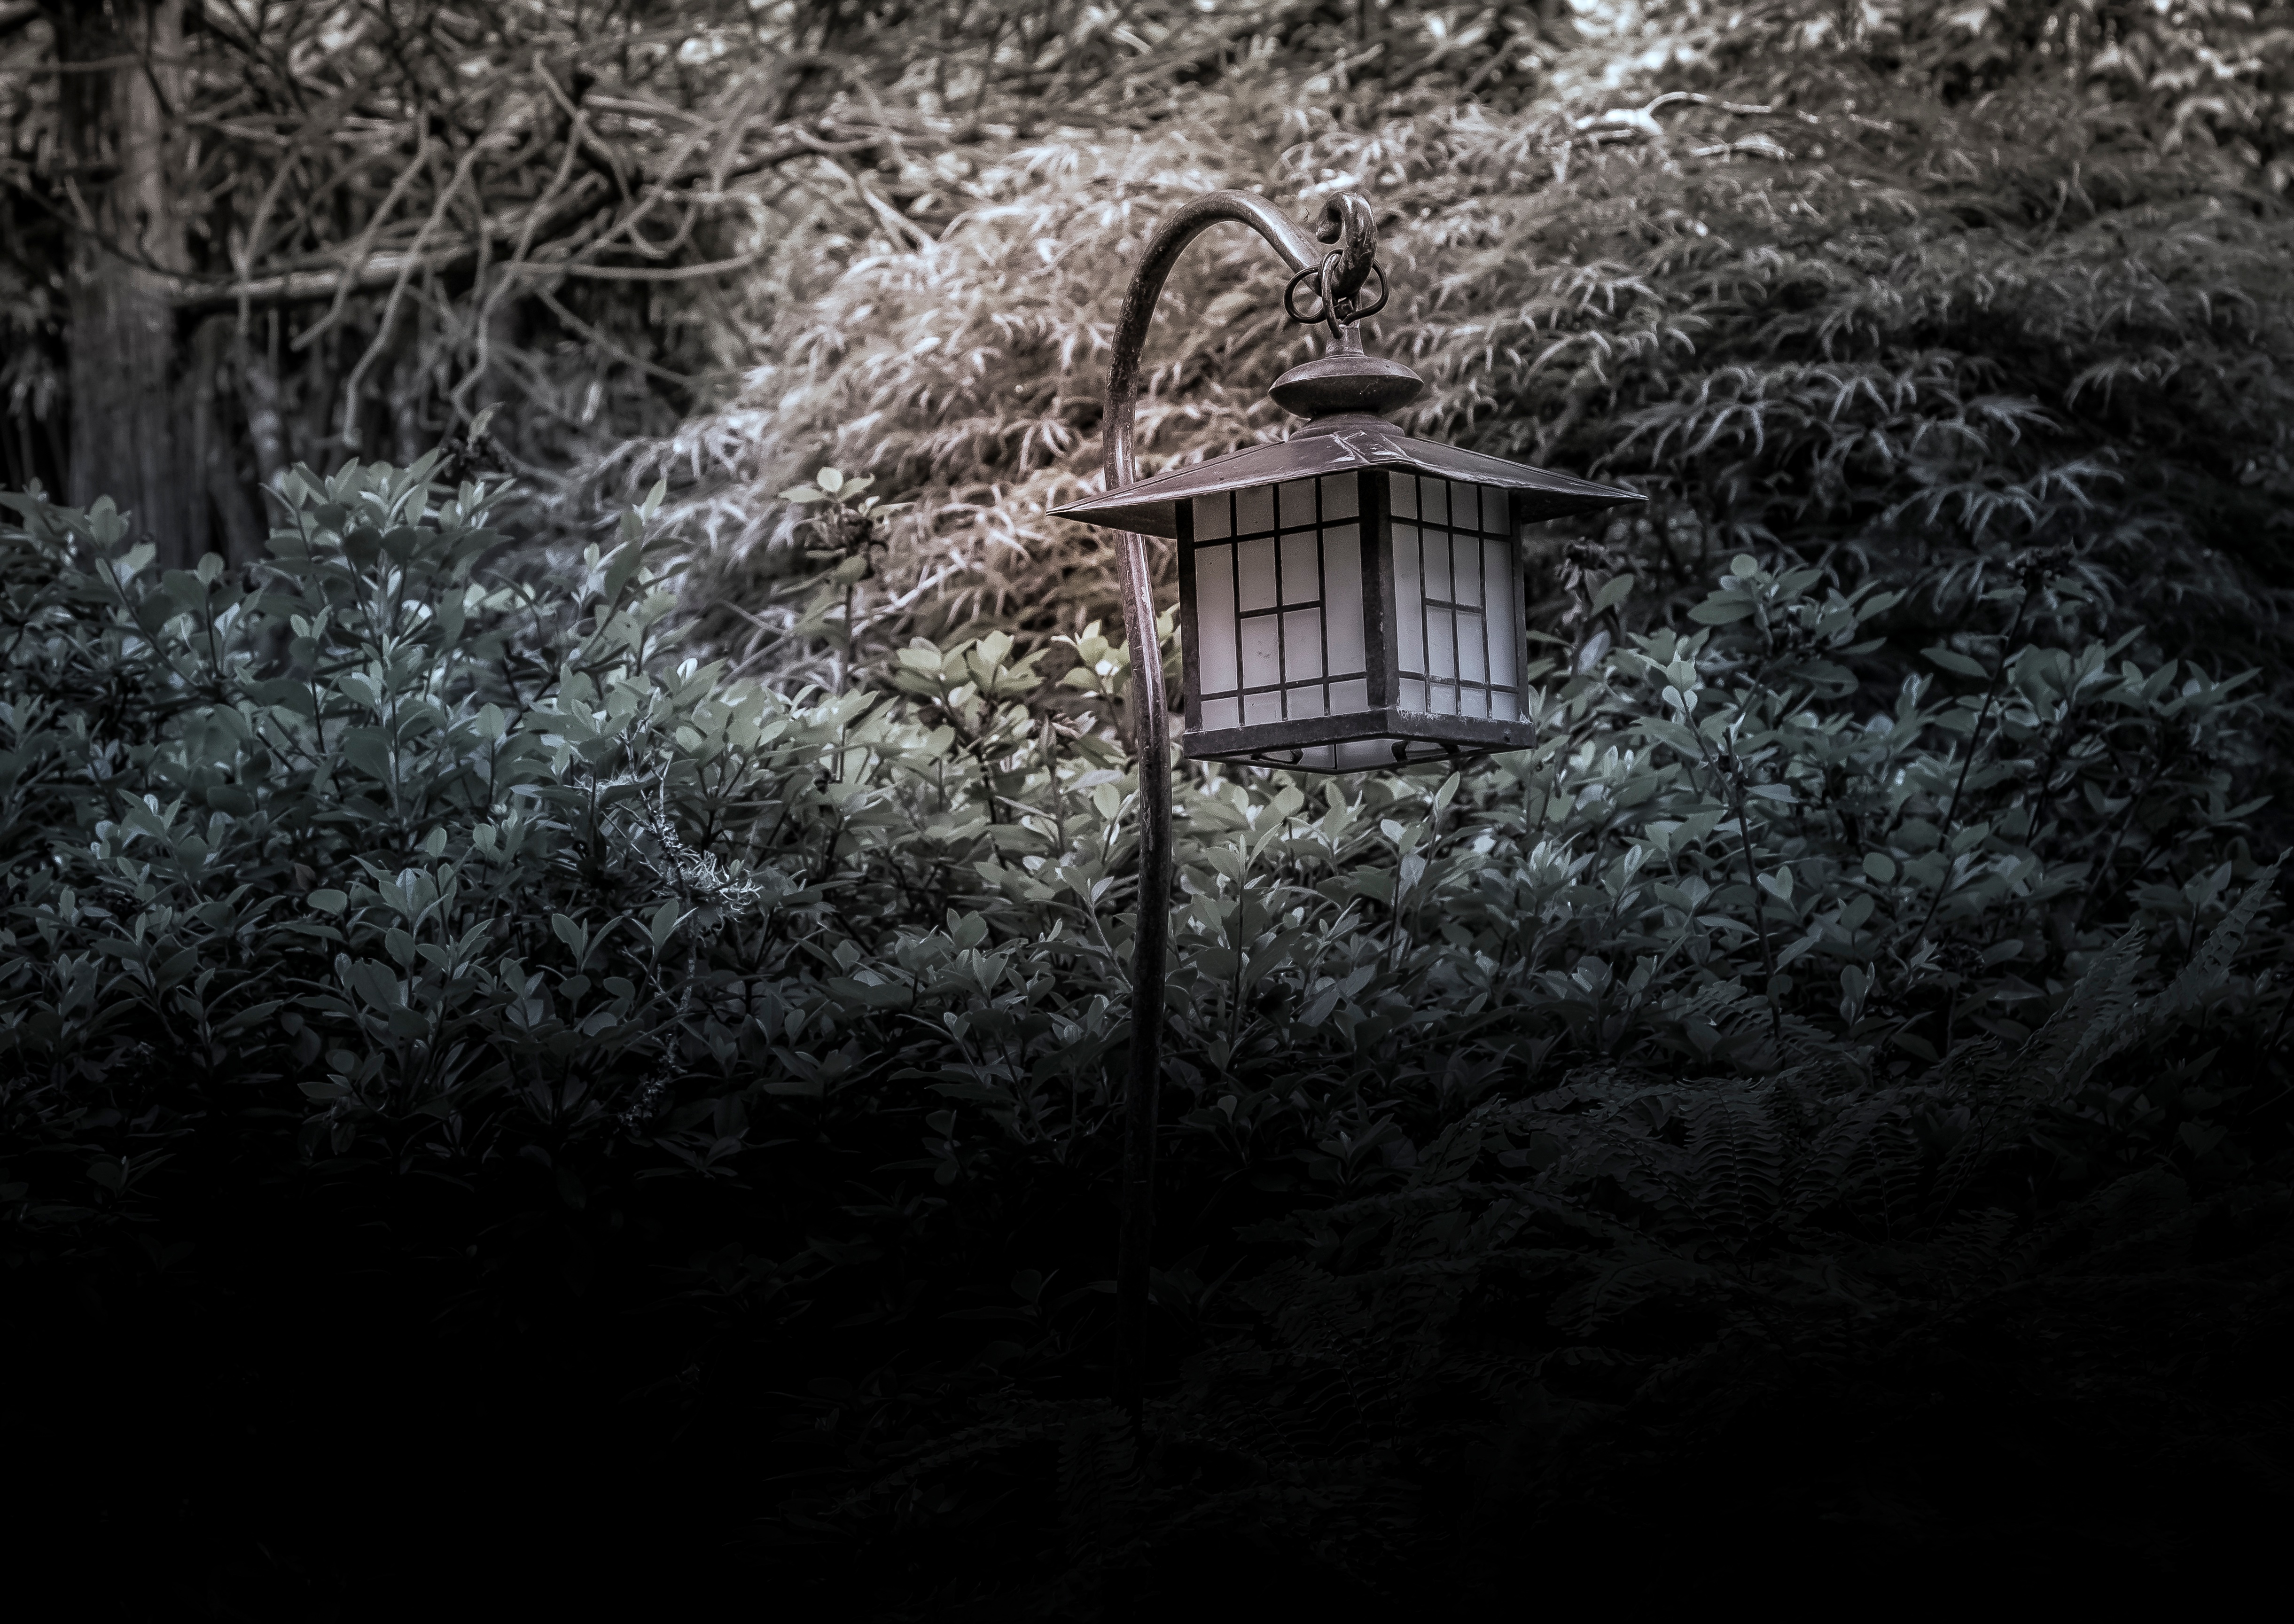
tree, forest, branch, snow, winter, light, black and white, plant, night, sunlight, flower, weather, darkness, monochrome, season, woodland, monochrome photography